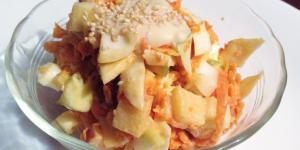
ensalada de zanahoria navidena